Kiki Hagen

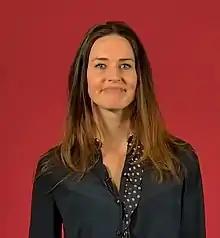
Hagen in 2021

Kiki Babette Hagen (born 6 January 1987) is a Dutch politician of the Democrats 66 (D66) and an elementary school teacher. She was a member of the House of Representatives from the 2021 general election until 2023. She previously served as an alderwoman in the municipality De Ronde Venen. From 2011 to 2013 and from 2014 to 2018, she held a seat in the municipal council of that same municipality.